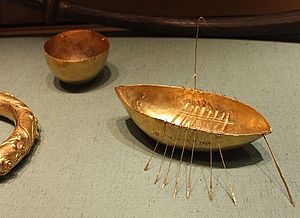
Depotfund i Irland
Model af et skib, en kedel og en torque i guld fra Broighter-skatten.
Depotfund fra Irland er af en række arkæologiske depotfund bestående af mønter, smykker, metalgenstande og andre værdifulde genstande, som er blevet fundet på øen Irland. Det inkluderer både depotfund, der er blevet nedgravet med henblik på at hente den på et senere tidspunkt og offerfund der ikke skulle findes igen, men ekskluderer gravgaver og enkeltgenstande der er fundet uden forbindelse til andre fund. Listen er inddelt efter den arkæologiske eller historiske periode, som fundet tilhører.